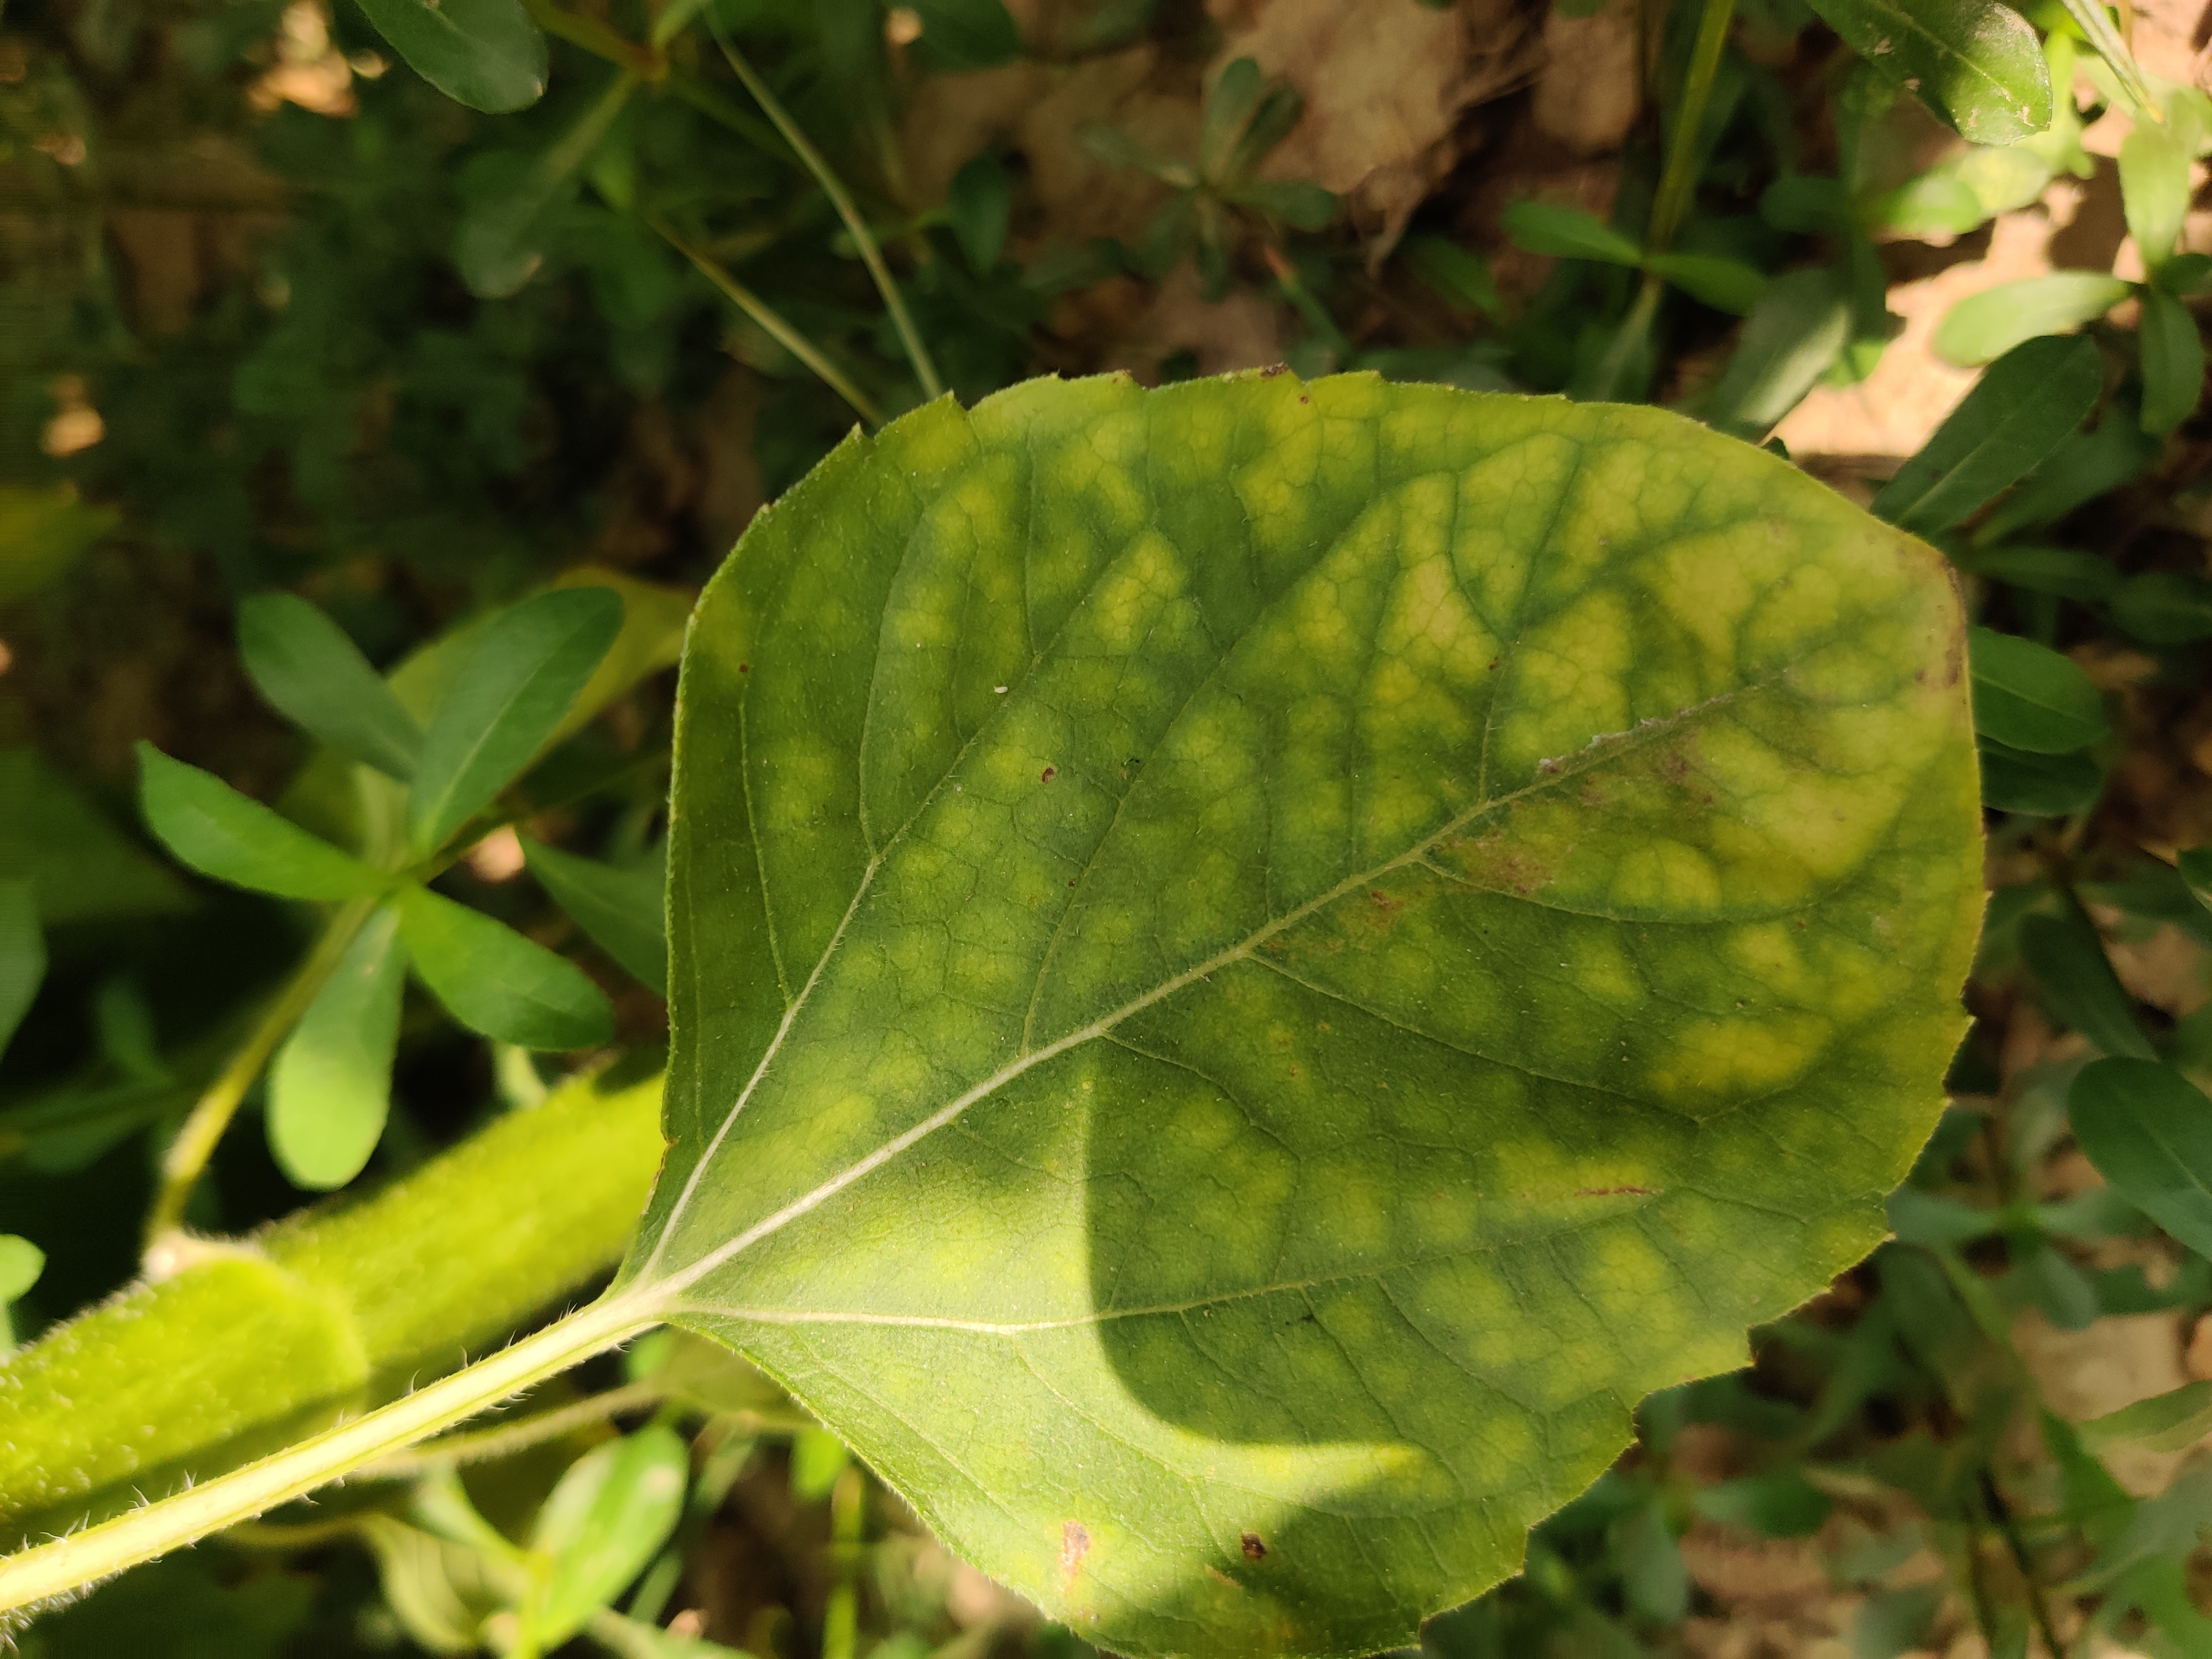
Label: Downy_mildew